Brooke Fraser

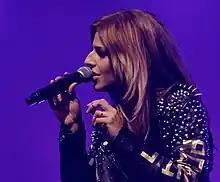
Fraser in 2015

Brooke Gabrielle Ligertwood (née Fraser; born 15 December 1983) is a New Zealand singer and songwriter. She uses both her maiden and married names professionally. After signing with Sony BMG in 2002, she gained recognition for her debut album, "What to Do with Daylight" (2003) and followed with "Albertine" (2006) and "Flags" (2010). All three debuted at number one on the RMNZ chart and gained her the number one single "Something in the Water". She later released "Brutal Romantic" (2014), various compilation albums, the live album "Seven" (2022) and "Eight" (2023). The latter two were released by Capitol CMG under her married name, Brooke Ligertwood.